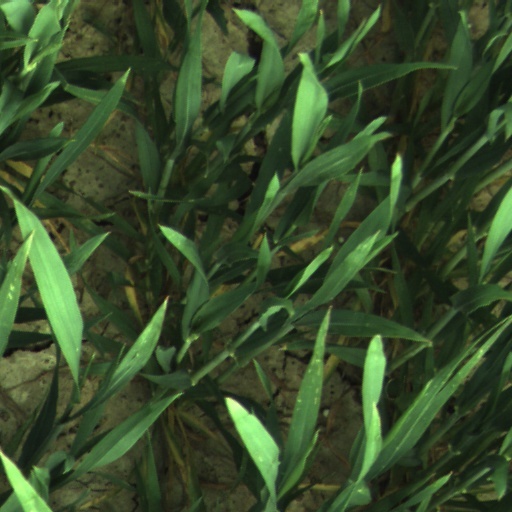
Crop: wheat